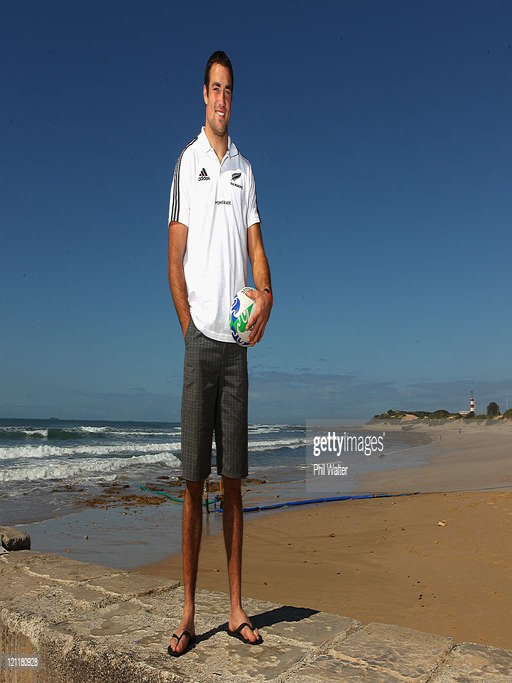
rugby player poses on the beach during a portrait session .